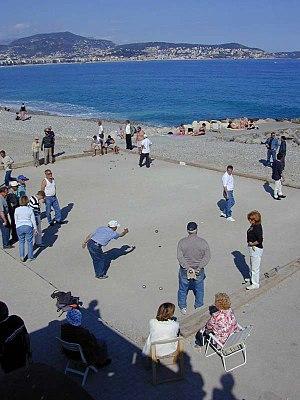
La pétanque est un jeu de boules dérivé du jeu provençal. C'est le onzième sport en France par le nombre de licenciés : 298 151 joueurs recensés ; il existe de nombreuses fédérations nationales affiliées à la fédération internationale. Fin 2017, on compte près de 600 000 licenciés répartis dans cent pays, du Maroc au Viêtnam. À ces chiffres, il convient de rajouter les pratiquants occasionnels, en vacances notamment, c'est-à-dire plusieurs millions d'amateurs.